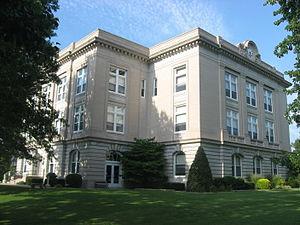
La ville de Rockport est le siège du comté de Spencer, dans l’État de l’Indiana, aux États-Unis. Sa population s’élevait à 2 270 habitants lors du recensement de 2010, estimée à 2 169 habitants en 2017.